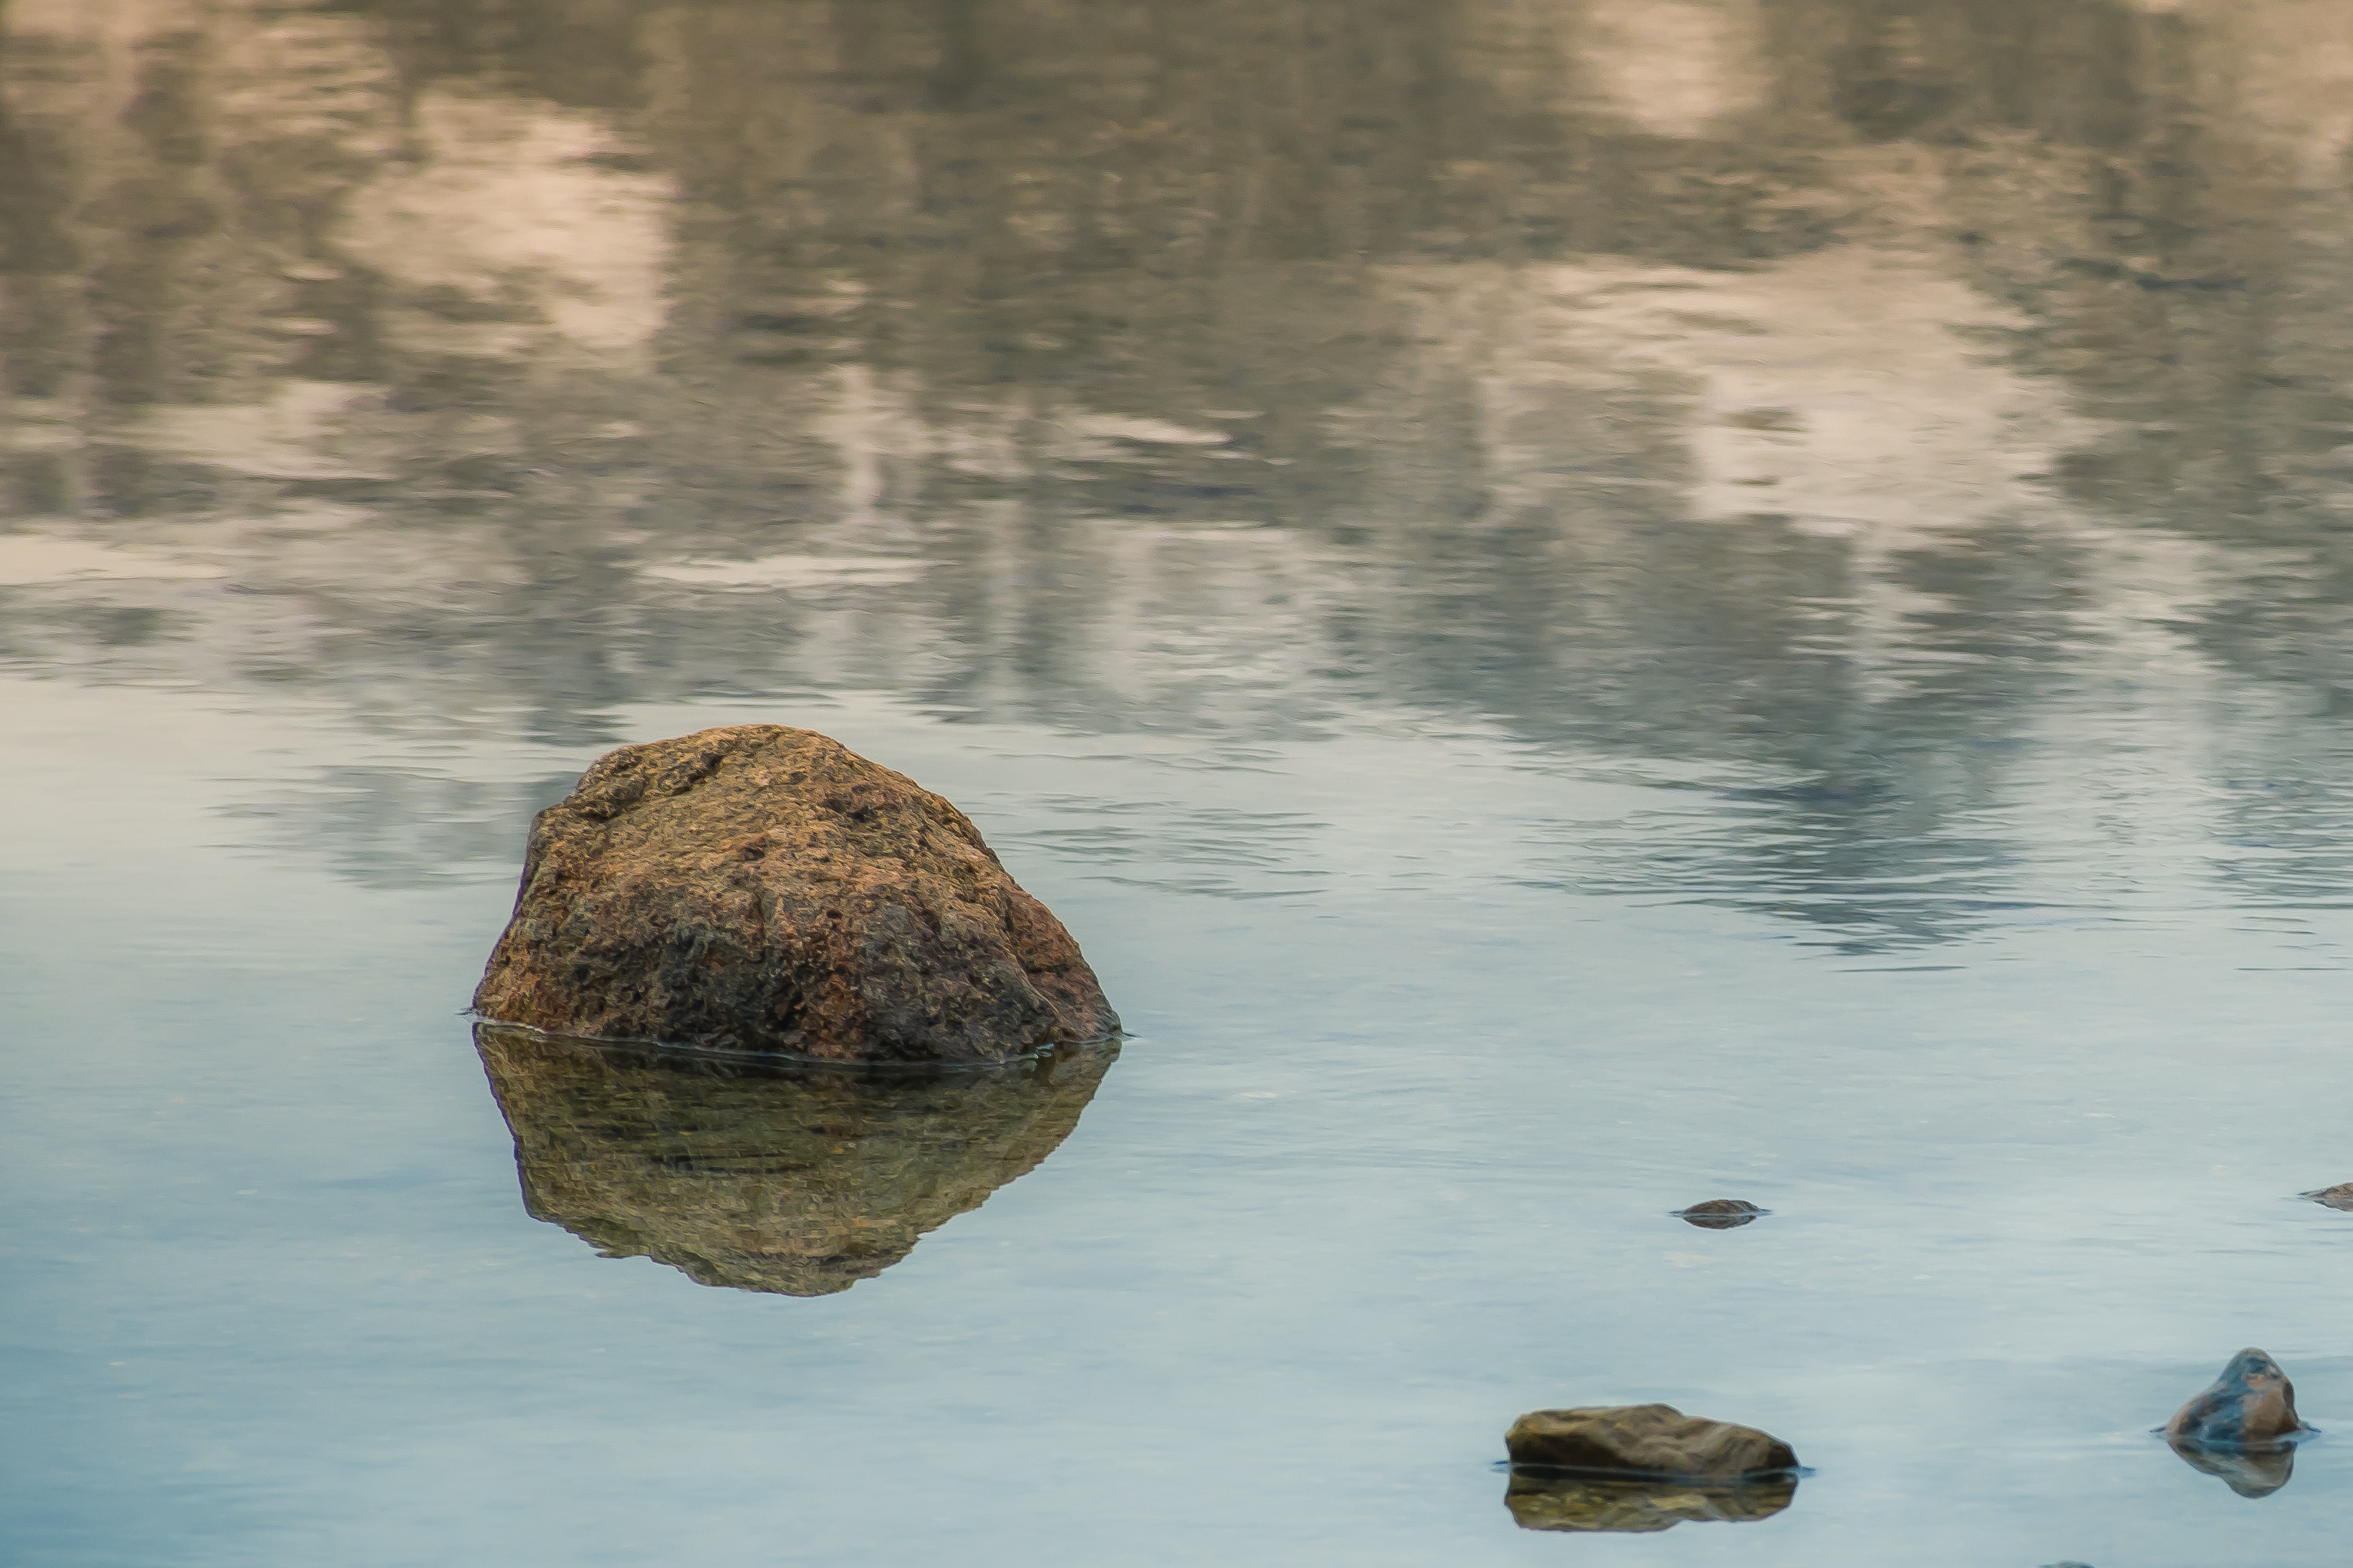
water, rock, reflection, tree, boulder, geology, watercourse, wood, lake, river, sea